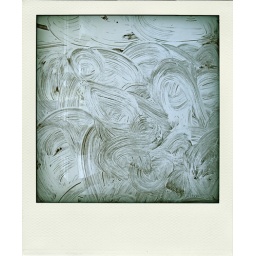
White painted glass window in building under construction.